Louisette Fleuret

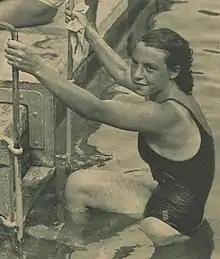
Louisette Fleuret in 1937

Louisette Fleuret (29 April 1919 – 3 December 1965) was a French swimmer. She competed in the women's 400 metre freestyle at the 1936 Summer Olympics.